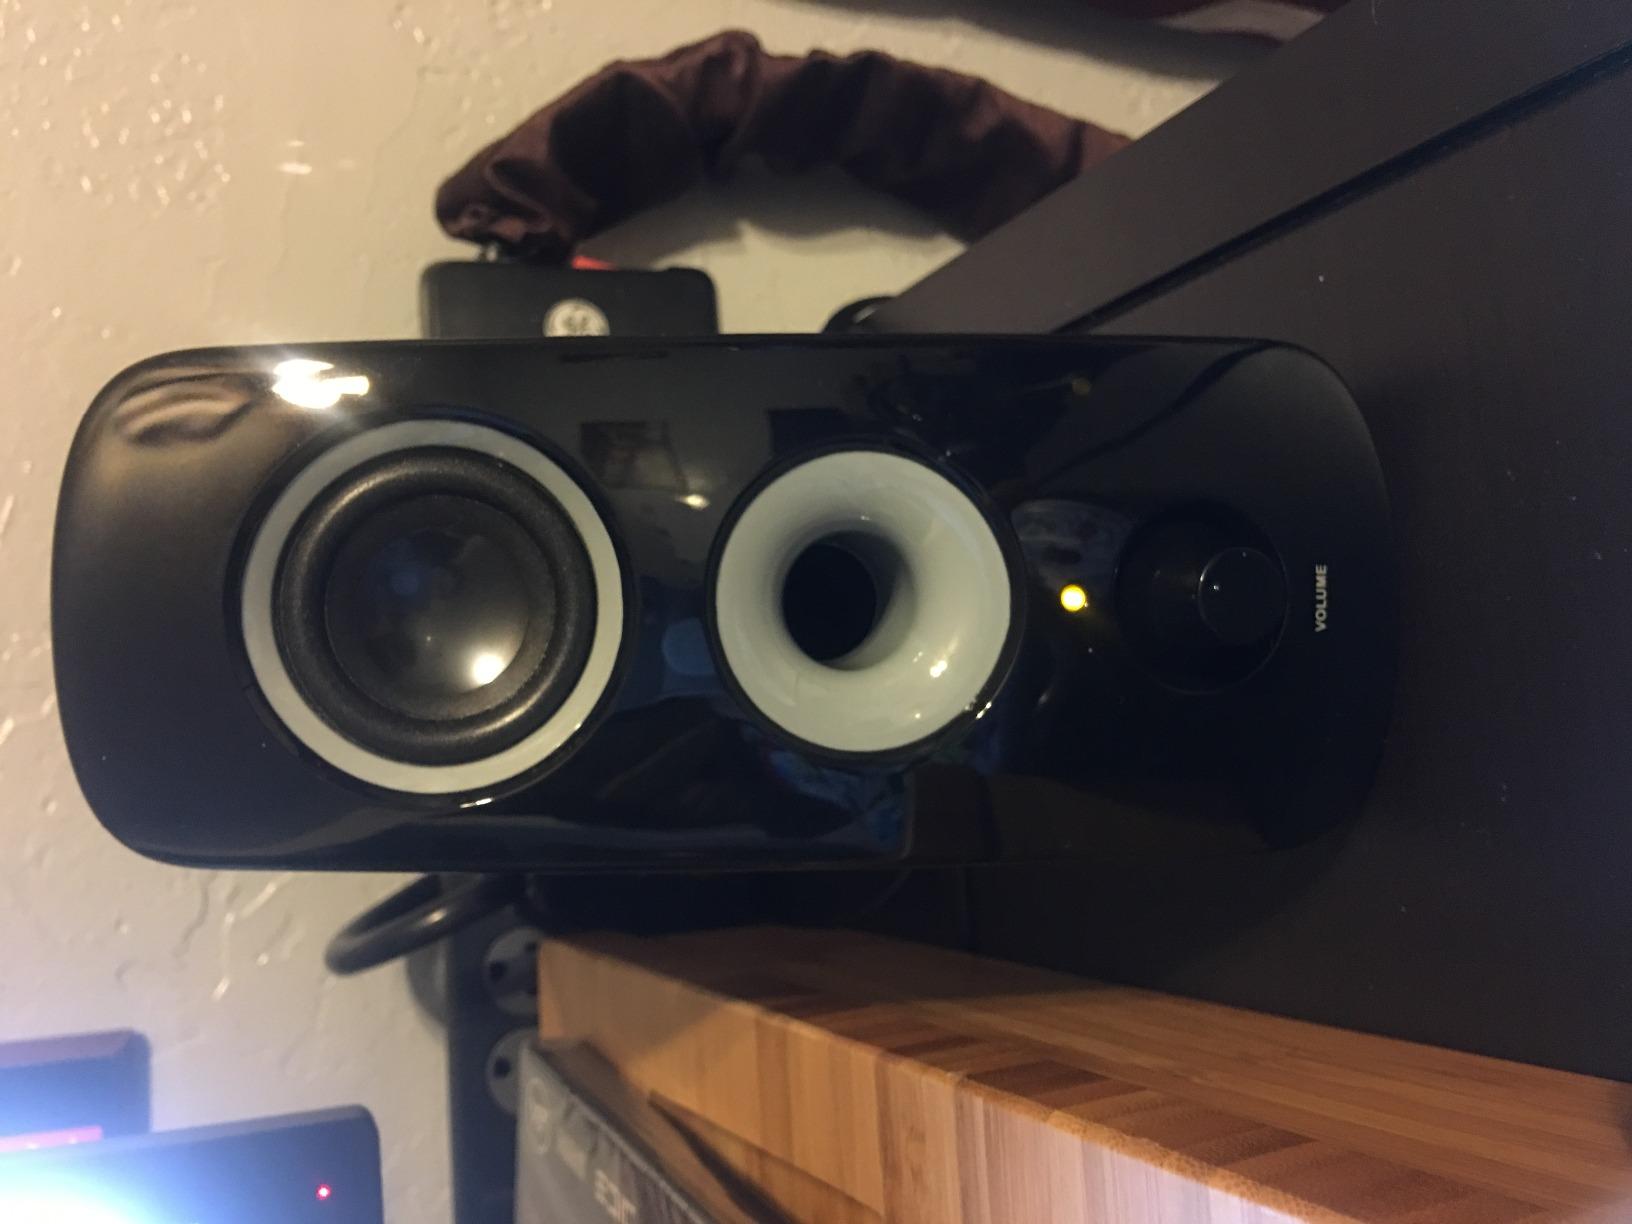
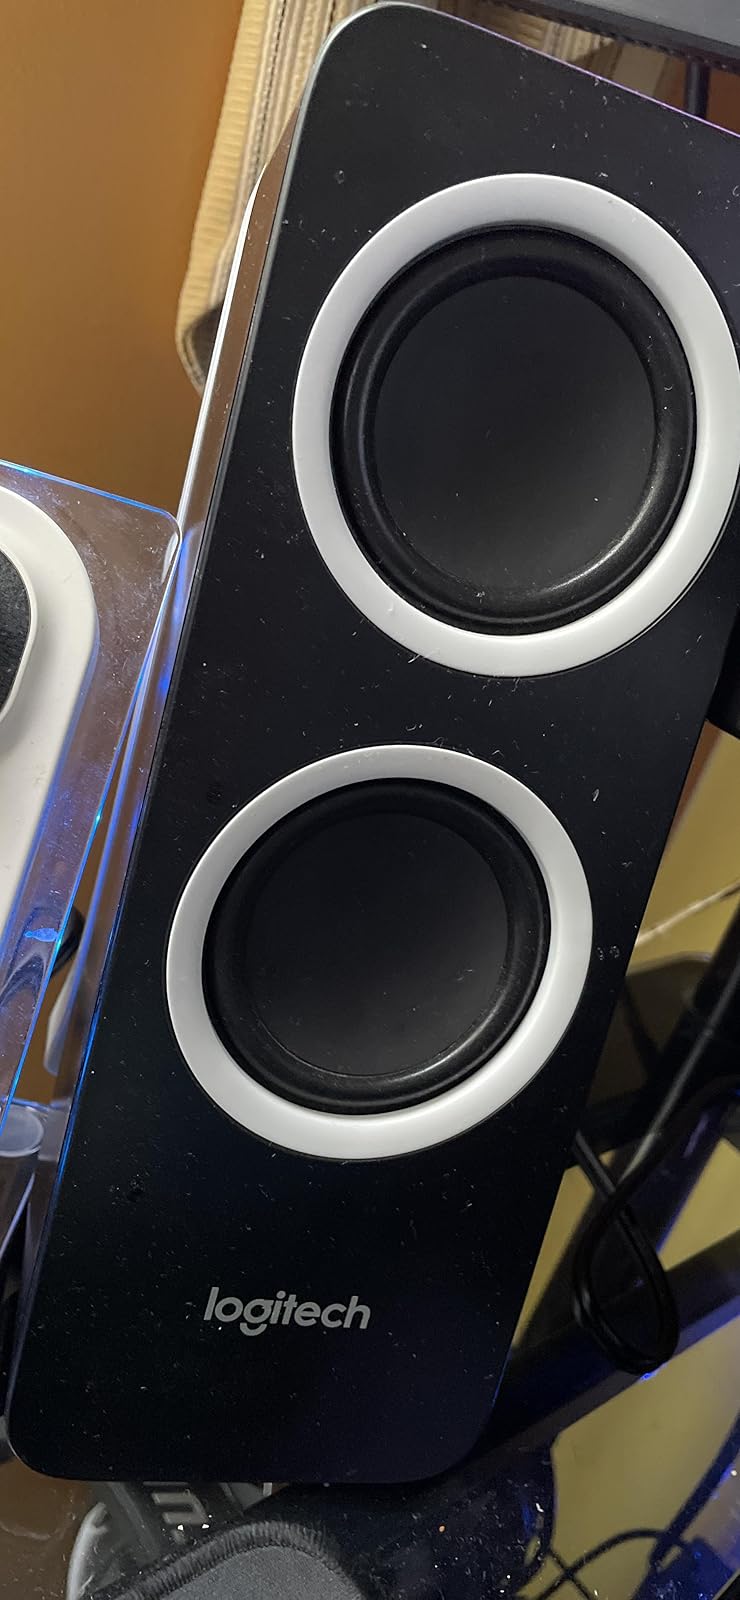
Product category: speaker
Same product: no